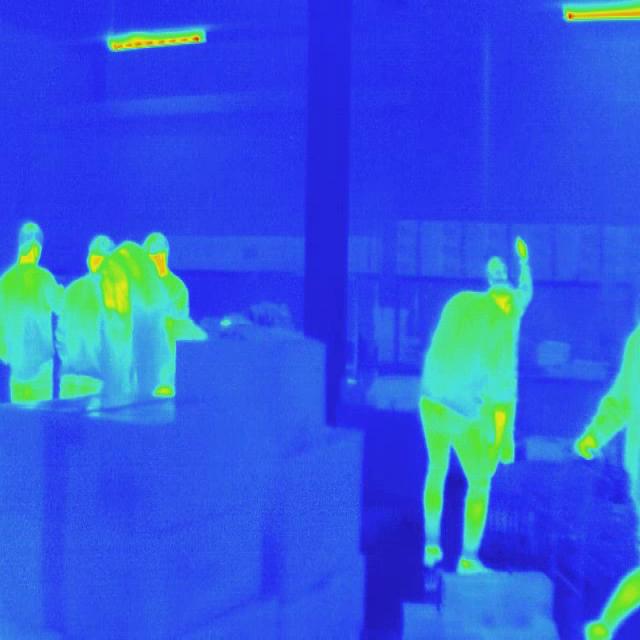
Detected objects:
label: person
label: person
label: person